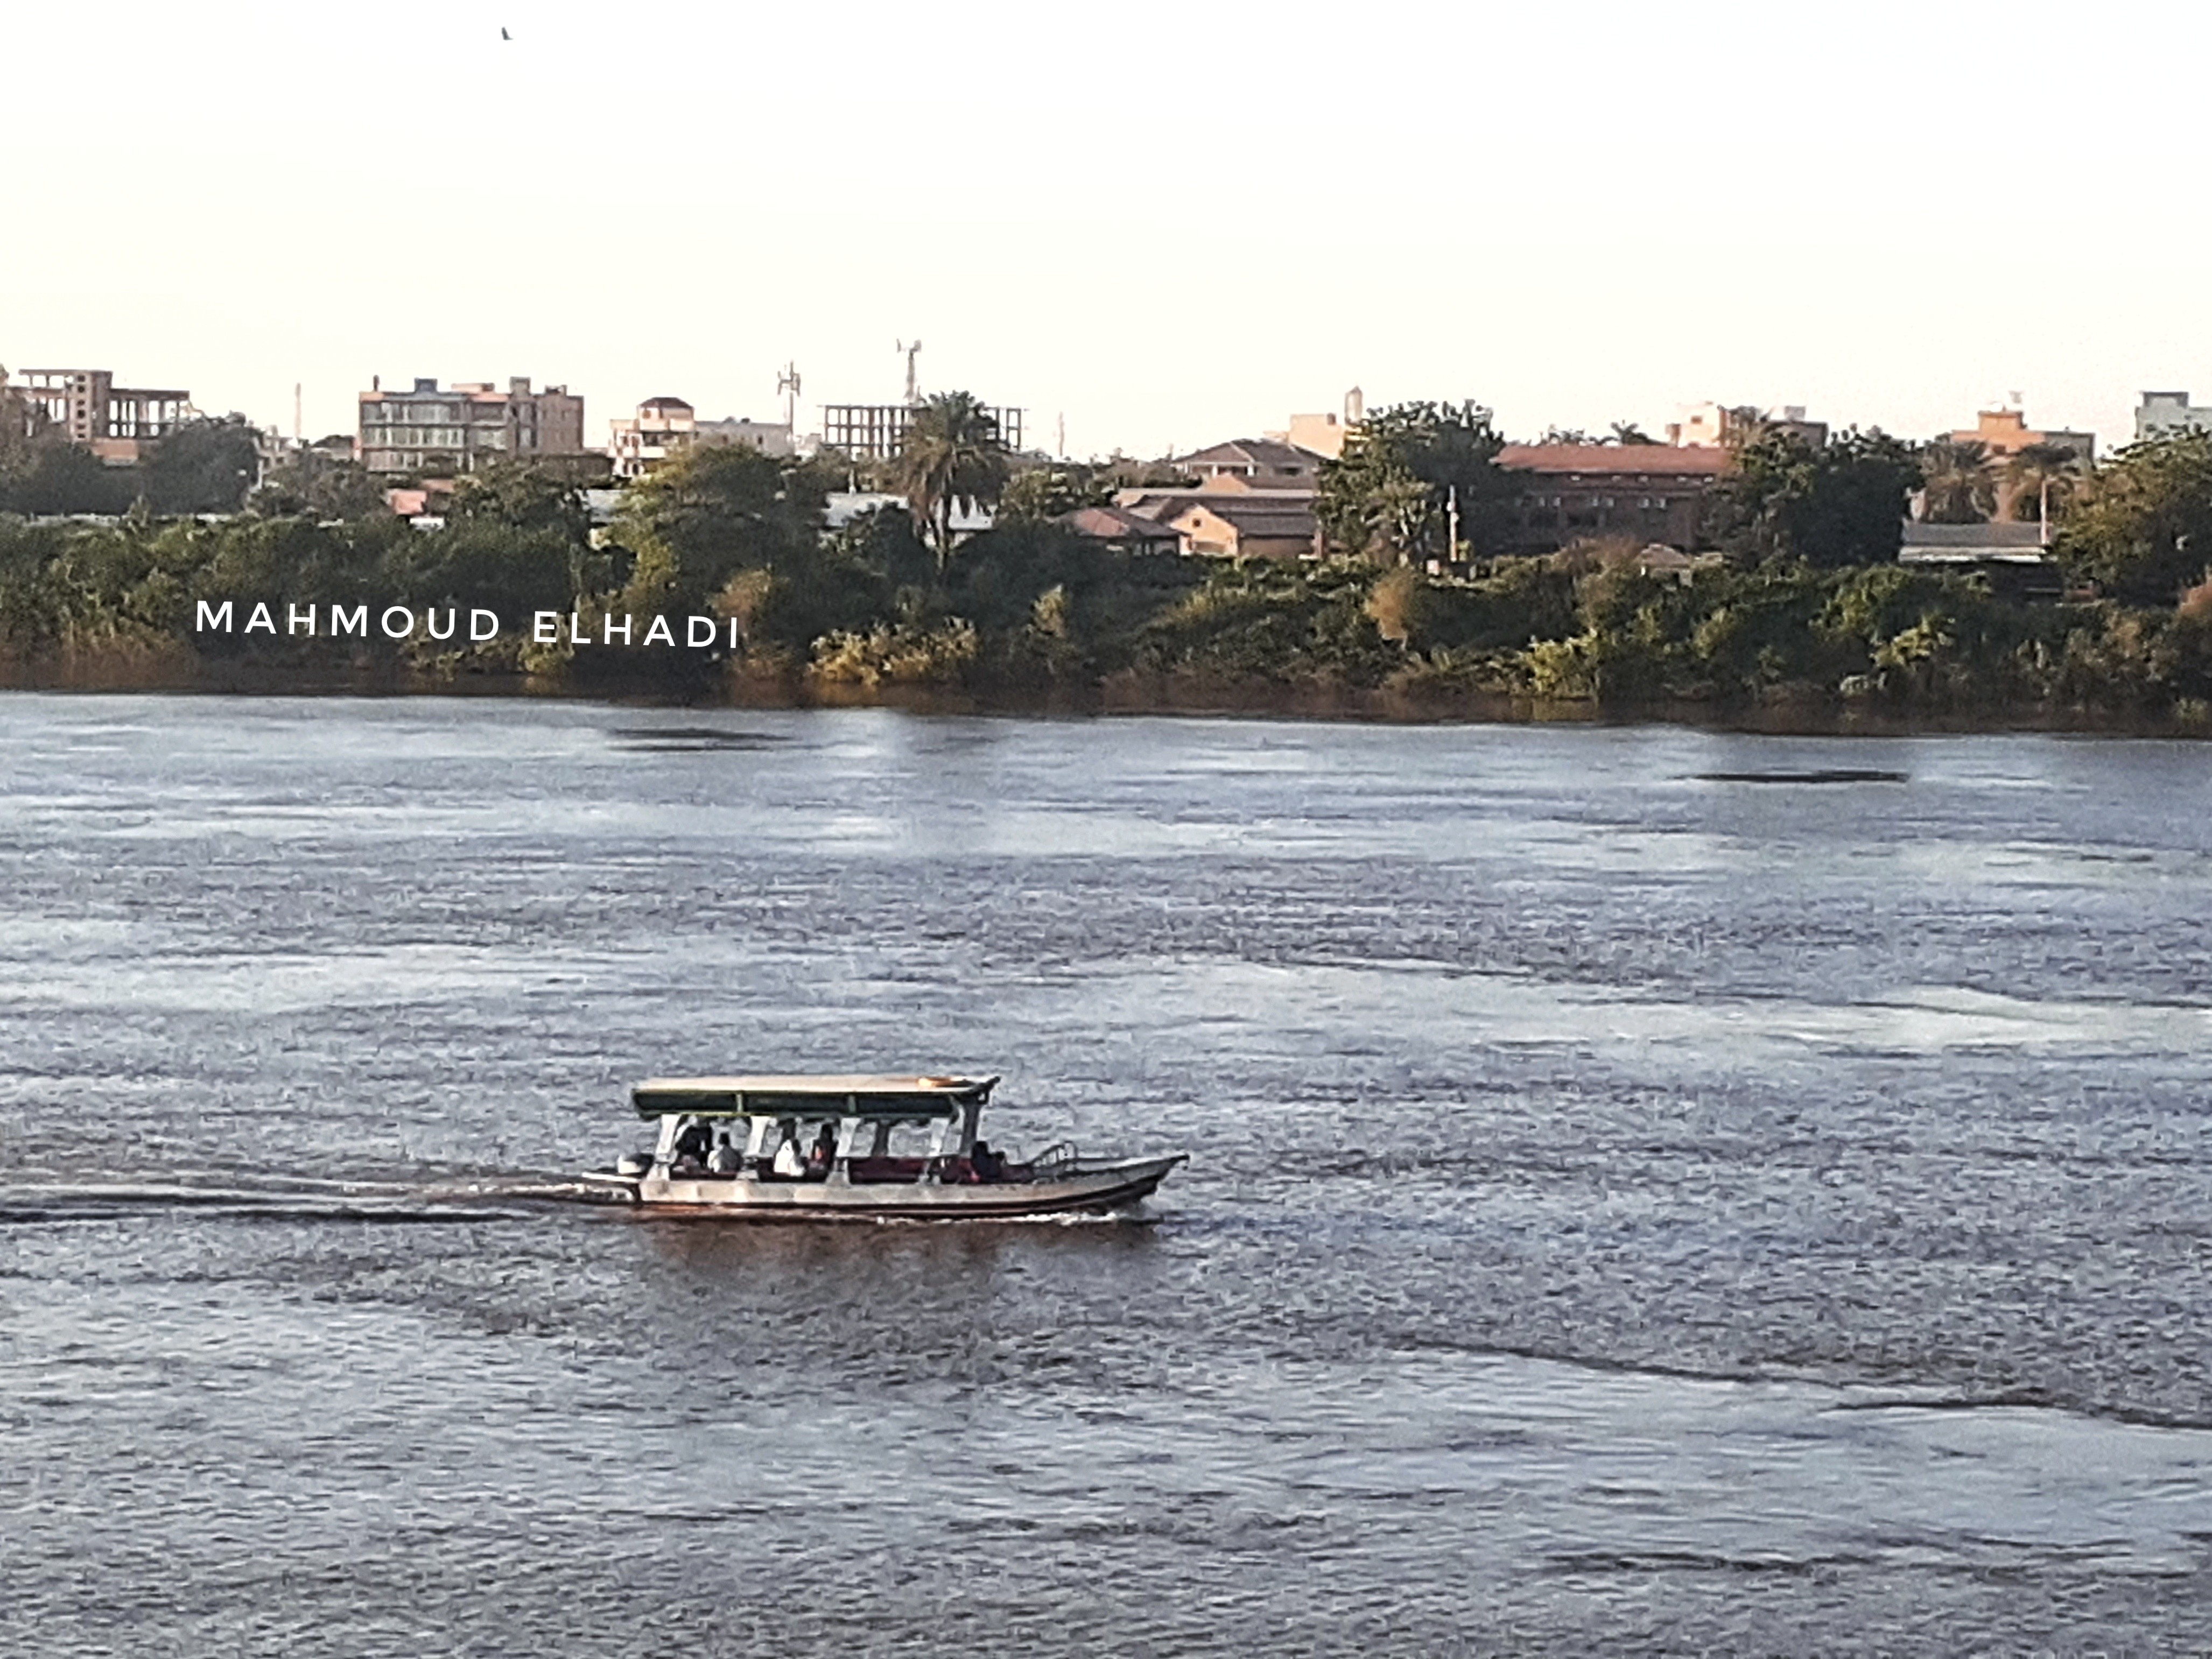
الوصف بالفصحى: رحلة ترفيهية نيلية وسط الطبيعة
الوصف بالعامية السودانية: ناس في رحلة نيلية، النيل واسع، شجر وشجر حوالينو
التصنيف: Urban & City Life
التصنيف الفرعي: Leisure Activities